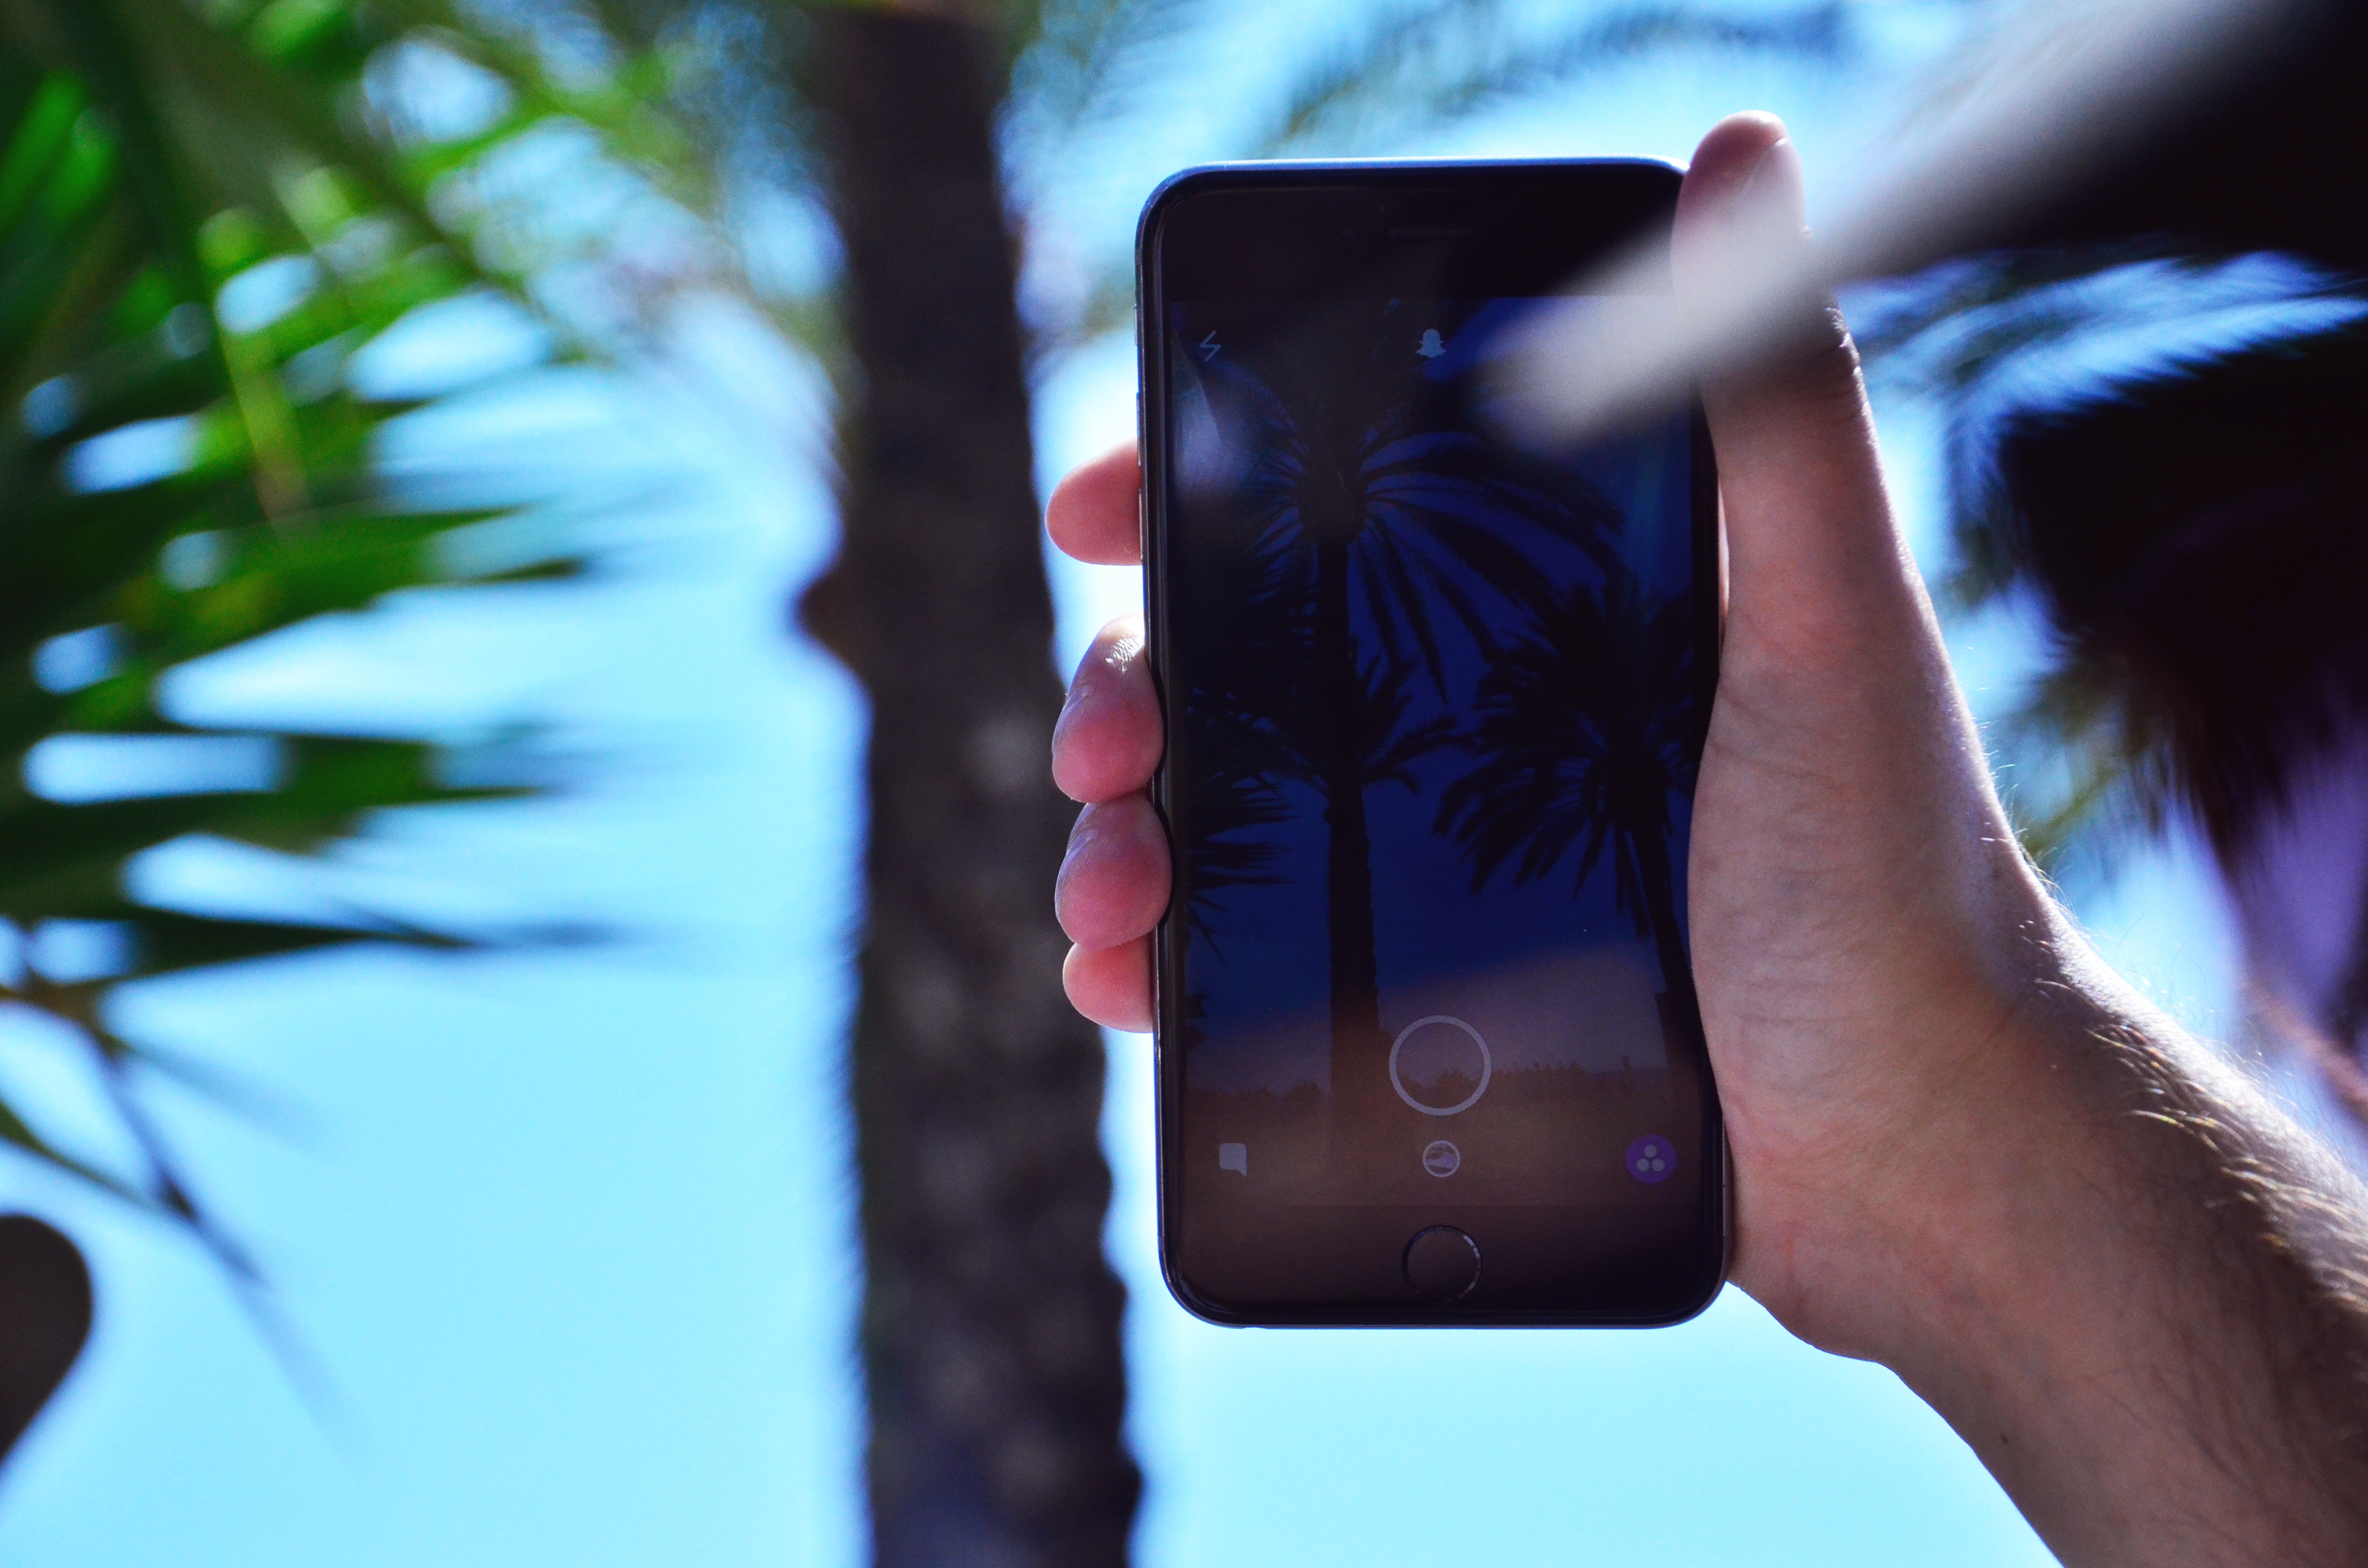
hand, color, blue, close up, photograph, screenshot